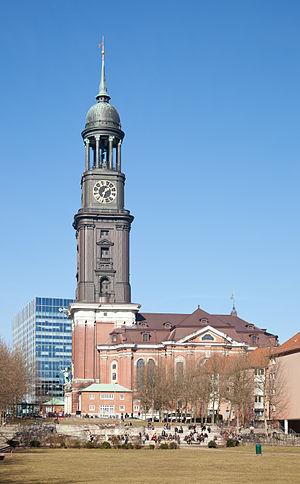
"L'église Saint-Michel, localement surnommée ""Der Michel"", est l'une des cinq églises luthériennes principales de Hambourg et l'une des plus connues de la ville, devenue le symbole de Hambourg.